Cranid

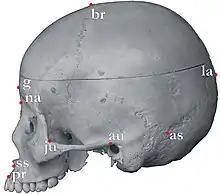
Skull showing some craniometric landmarks used in the program.

CranID was created in 1992 by anthropologist Richard Wright of the University of Sydney to infer the probable geographic origin of unknown crania that are found in archaeological, forensic and repatriation cases. Wright created the program to establish uniformity in cranial morphology based on the assumption that there is a high correlation between geographical location and cranial morphology. This was the first standardized program to evaluate the similarity and dissimilarity of cranial morphological characteristics of an unknown cranium and the database.